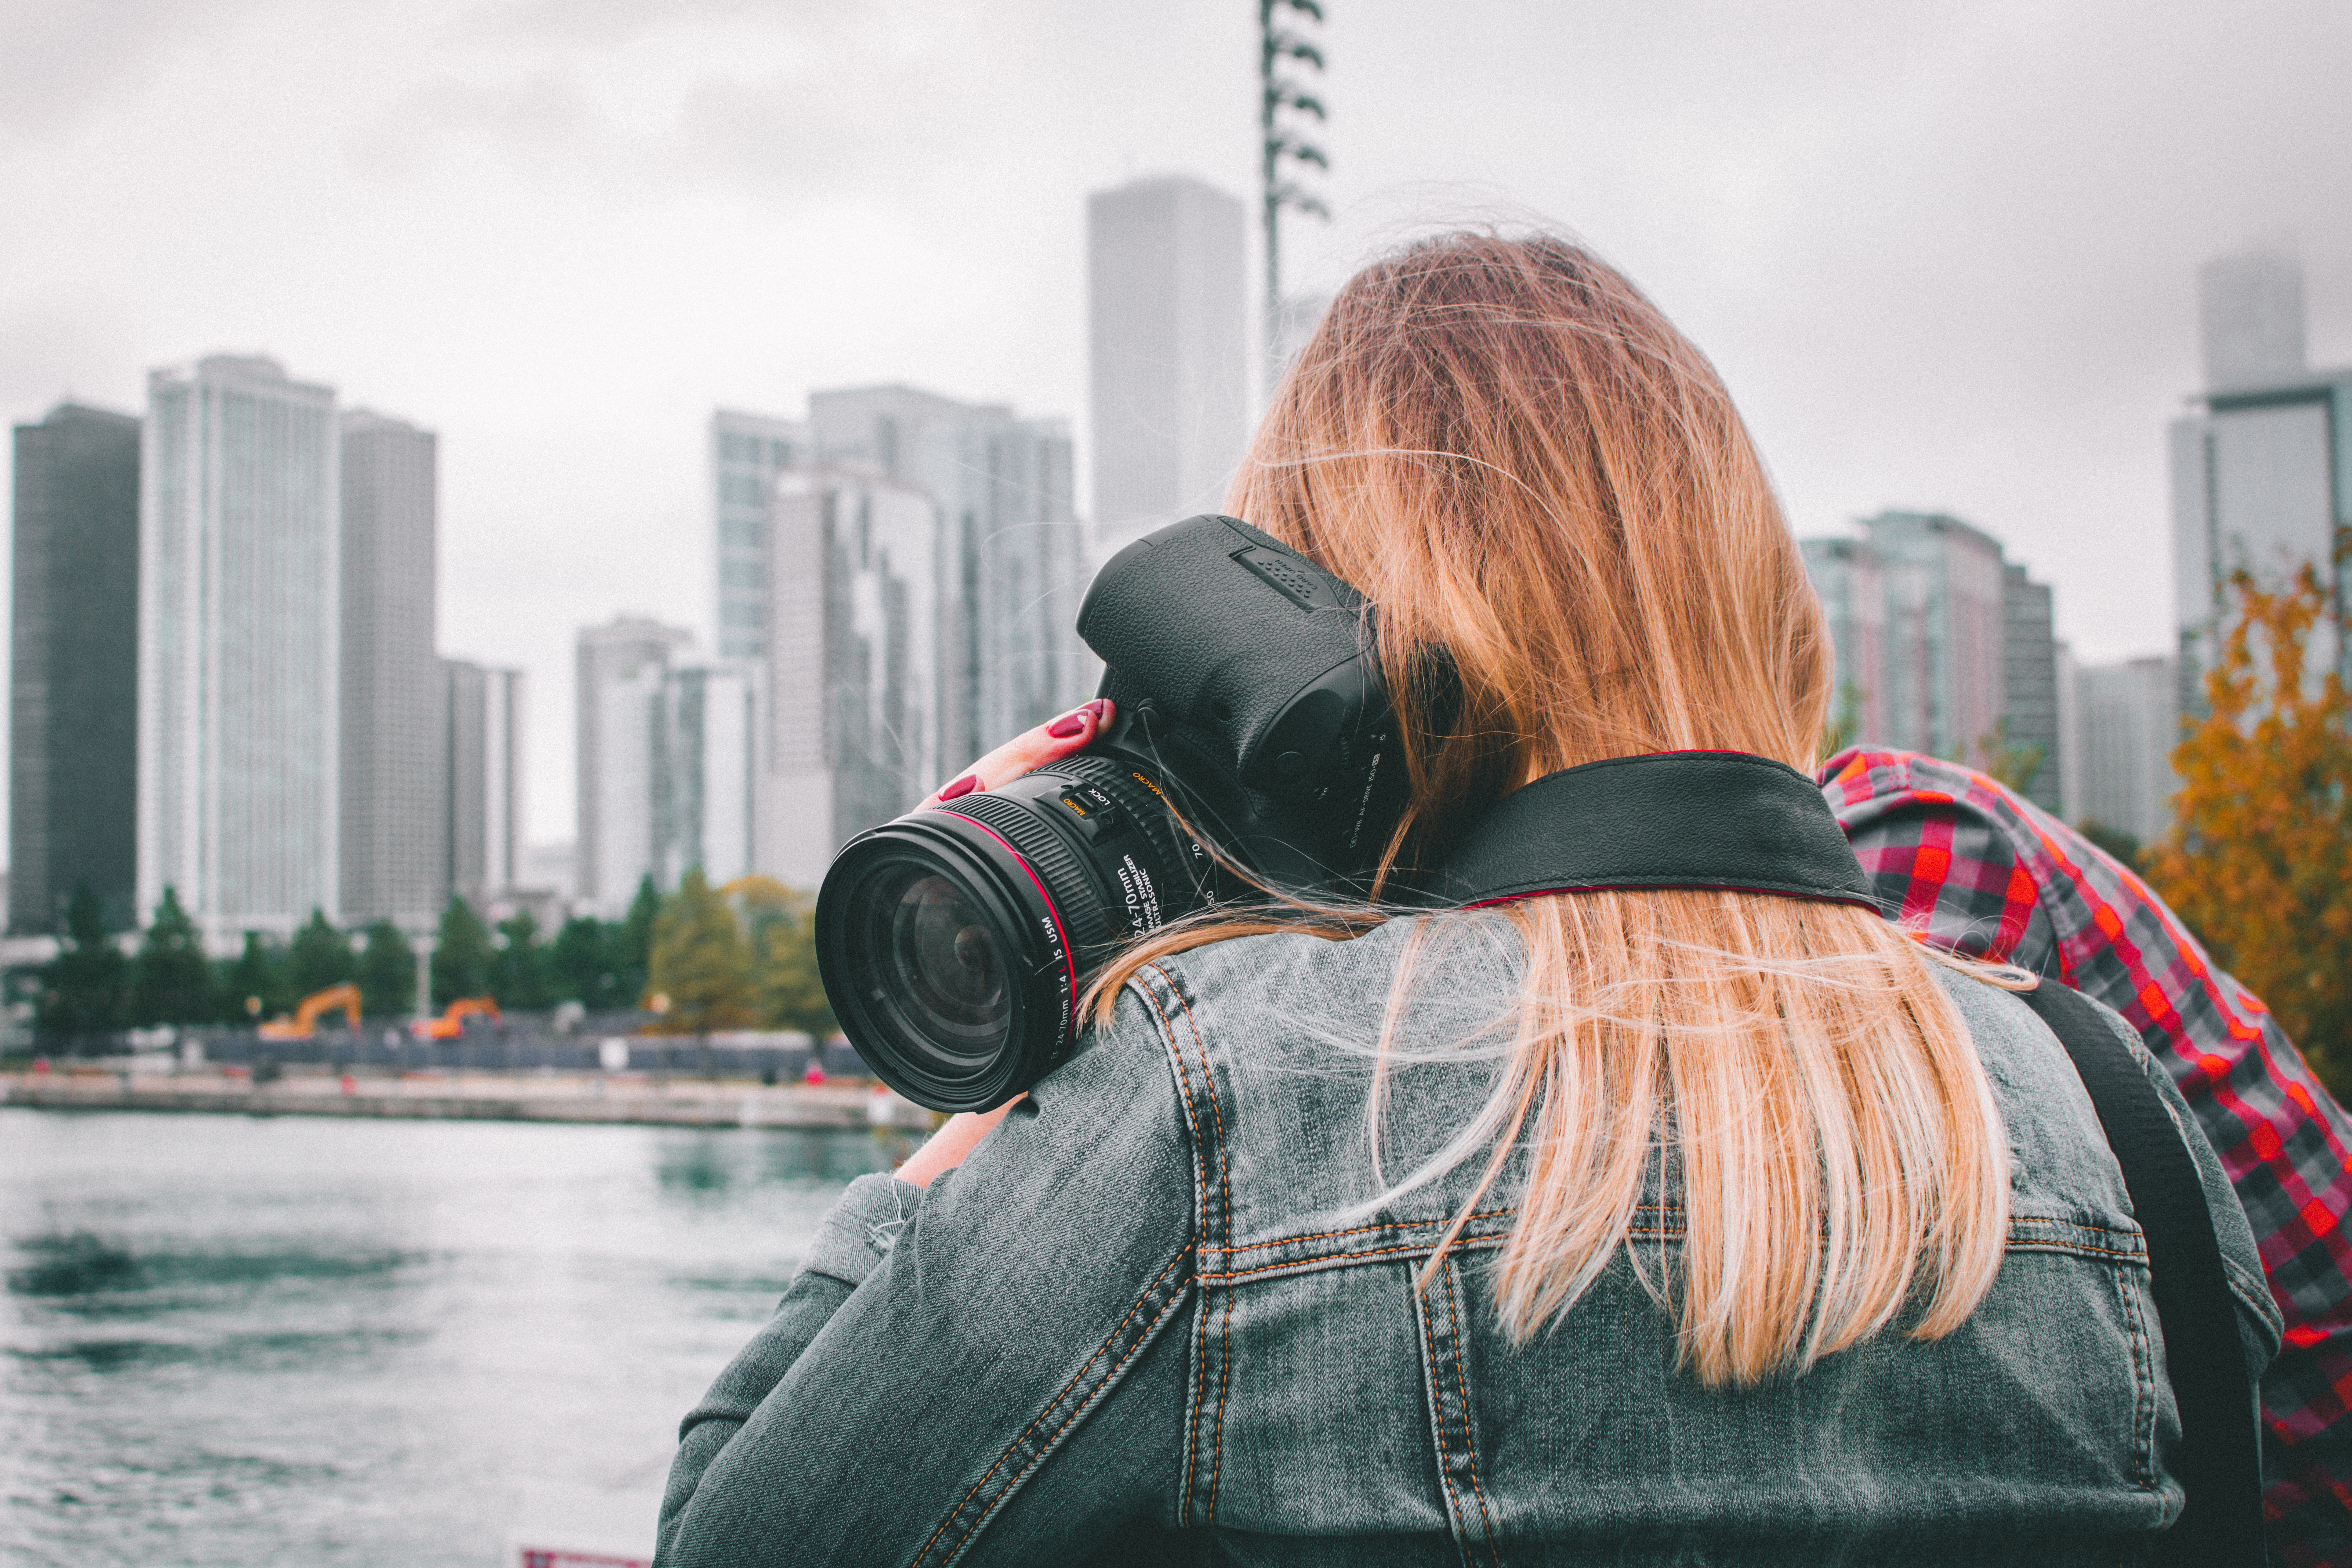
winter, photography, spring, color, season, photograph, interaction, single lens reflex camera